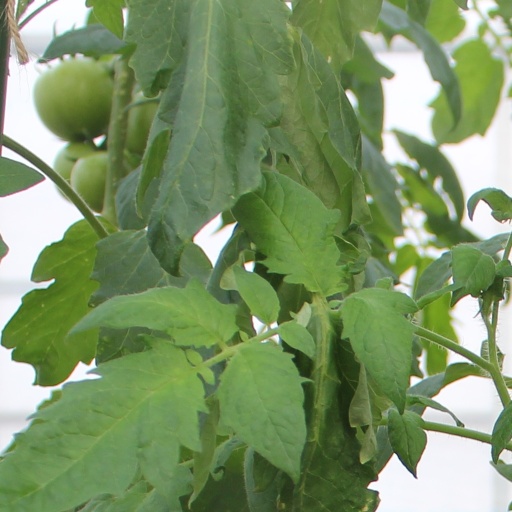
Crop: tomato